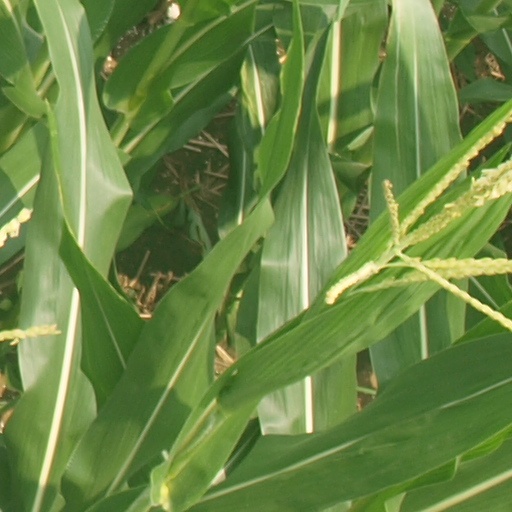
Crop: maize; corn